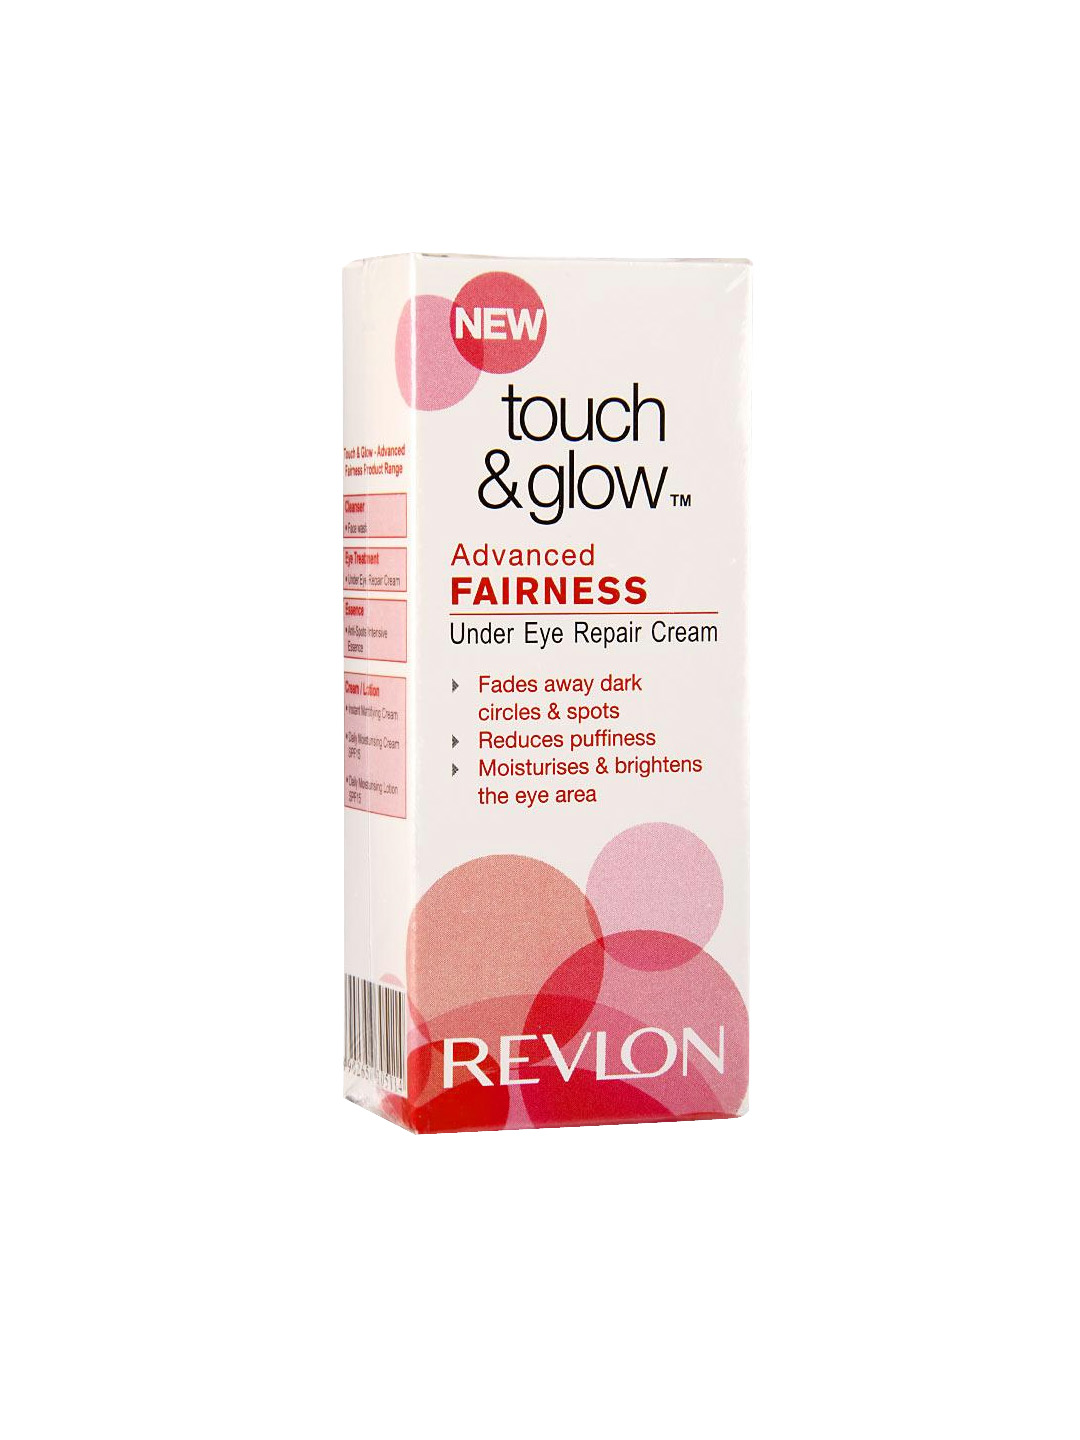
Revlon Touch & Glow Advanced Fairness Under Eye Repair Cream
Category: Personal Care / Skin Care / Eye Cream
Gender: Women
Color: White
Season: Spring 2017
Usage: Casual